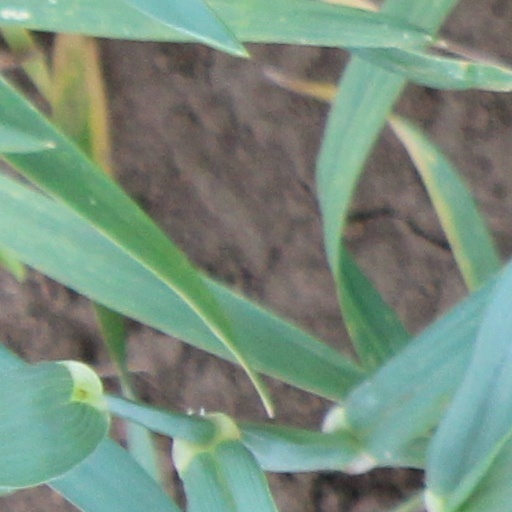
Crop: wheat